Nickelodeon HALO Awards

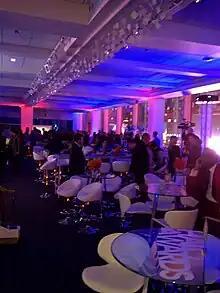
Inside the premiere screening of the 2010 HALO Awards

There was a special screening premiere of the HALO Awards that was held a few days before the national premiere of that years awards. It is an invitation only event. All the honorees are flown to the chosen city and get to meet each other for the first time. Among the attendees are the honorees families and close friends. Many celebrities also attended. Among the celebrities that attended the previous screenings include Brad Kavanagh, Jerry Trainor, Nathalia Ramos, Jade Ramsey, Matt Shively, Mary J. Blige, Heidi Klum, Jason Derulo and Serena Williams. In previous years, the premiere was held in New York City, Los Angeles and in Washington DC.